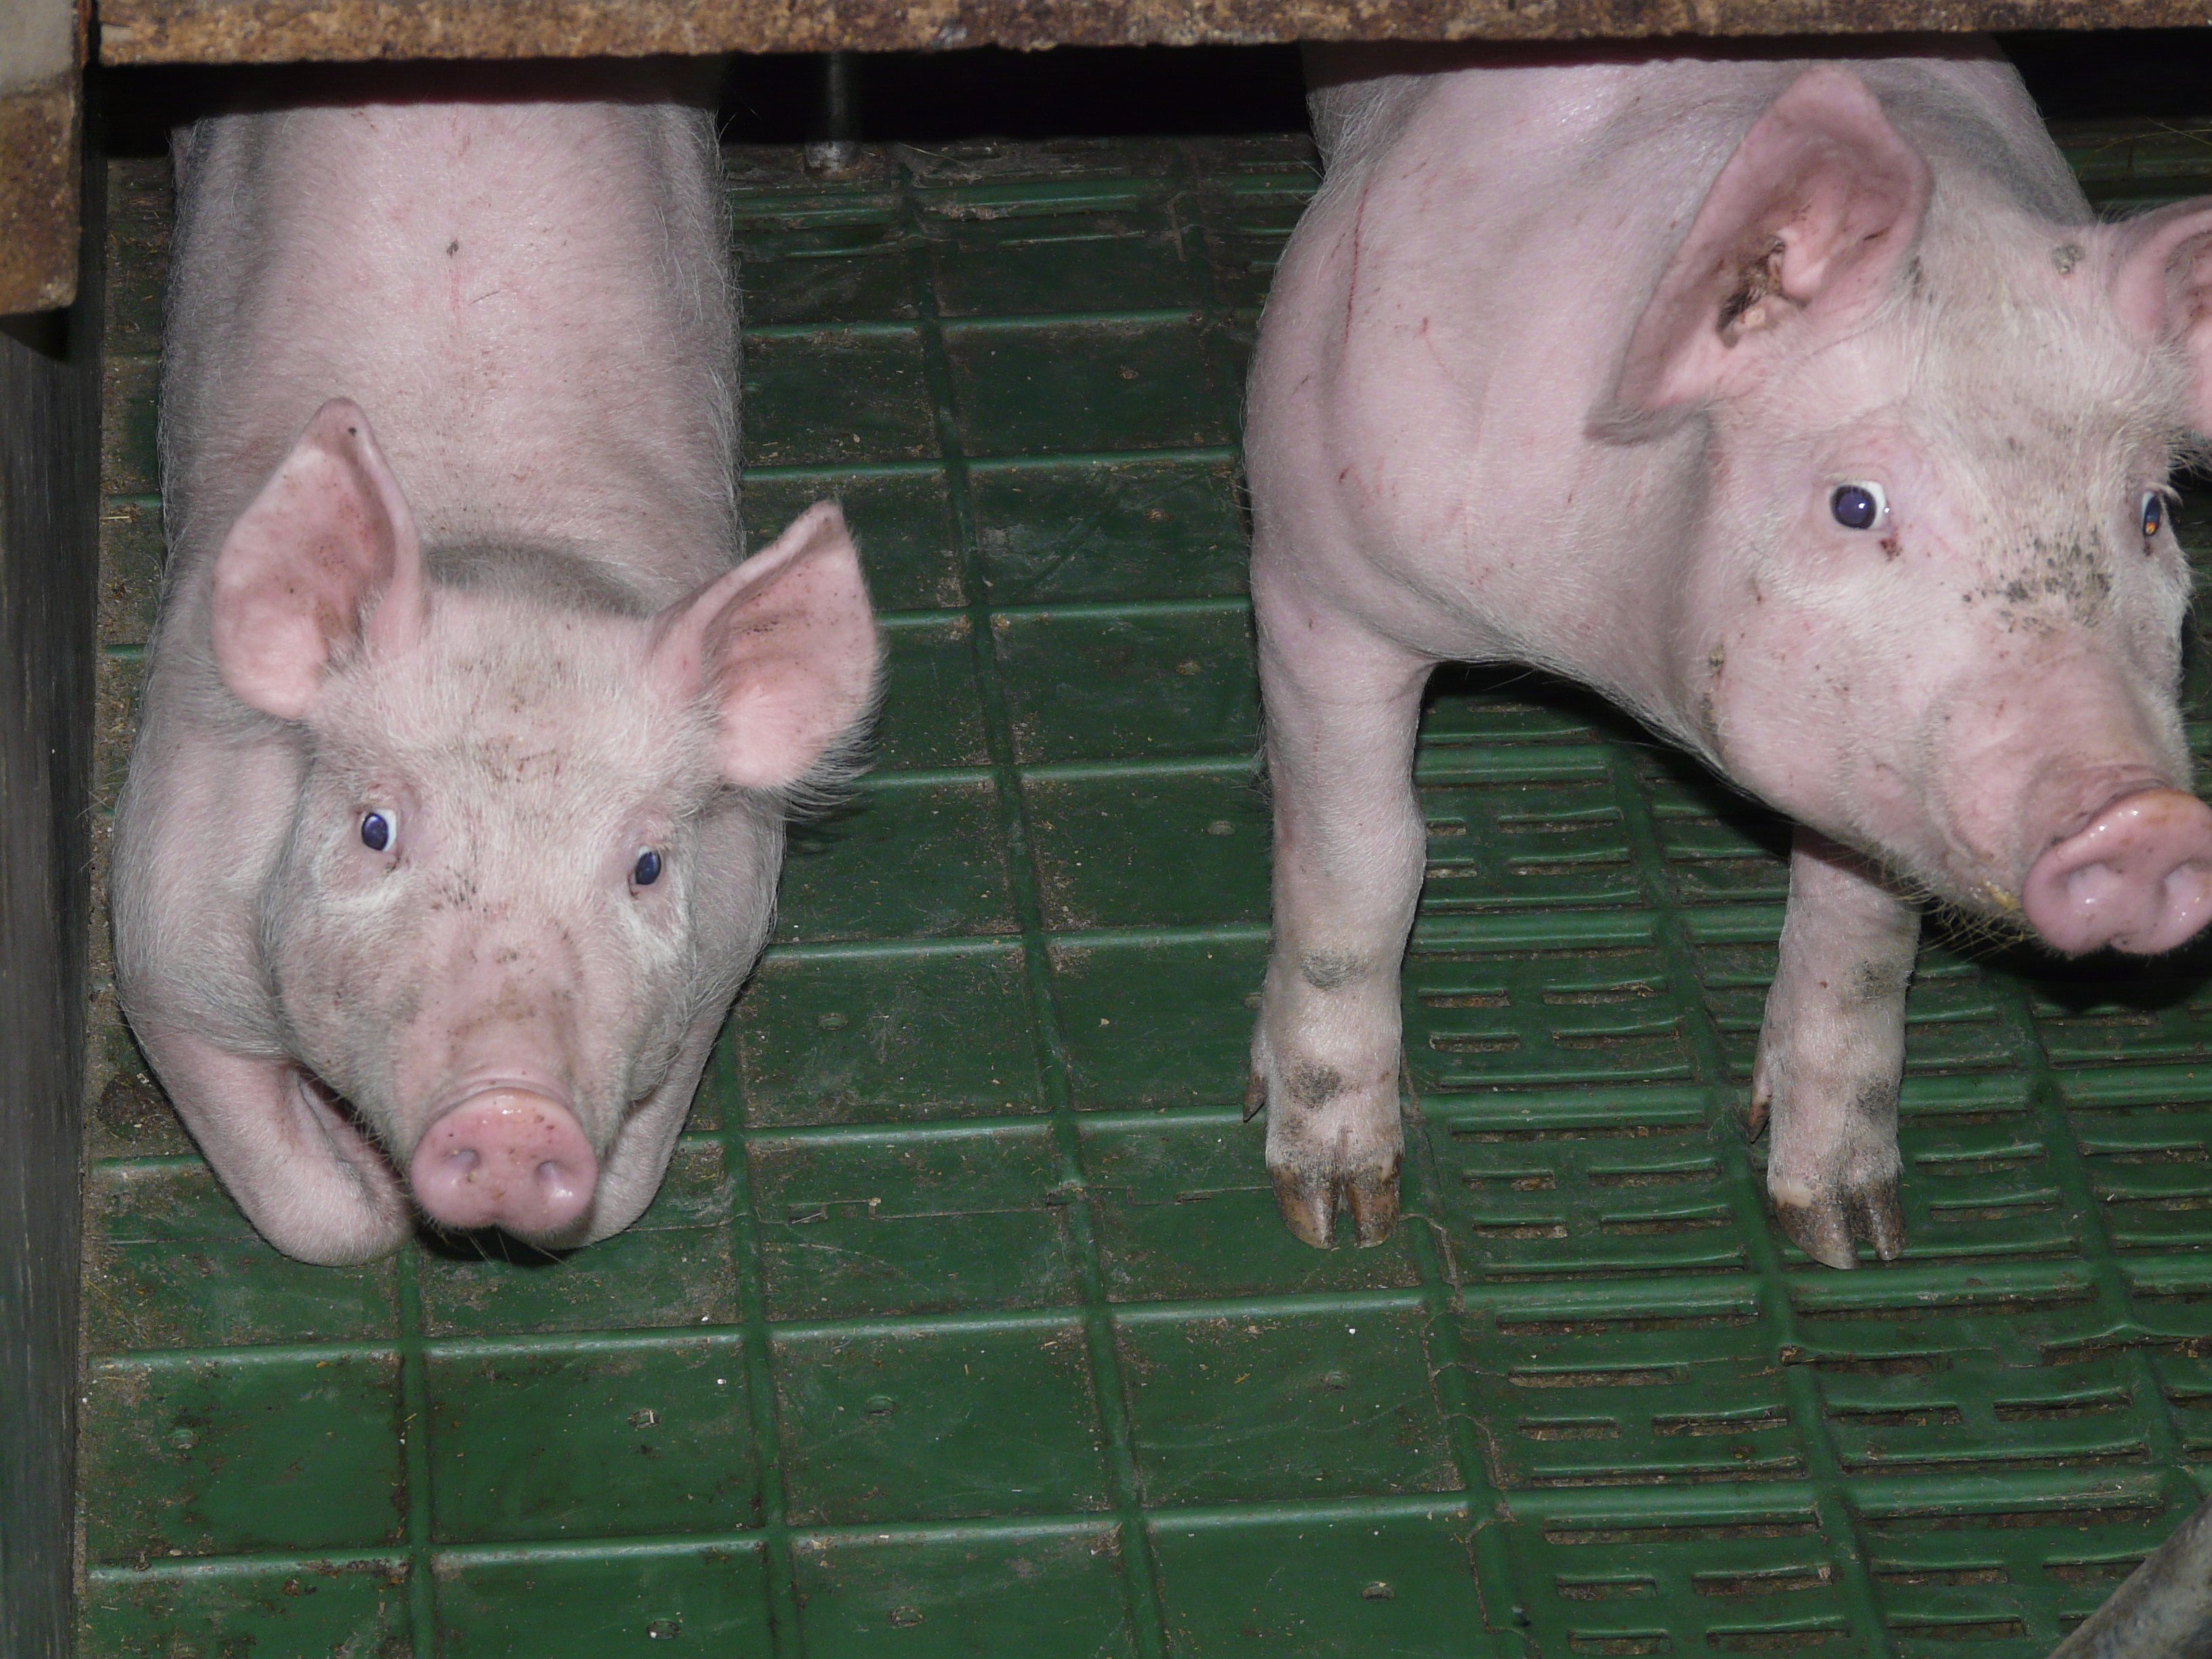
sweet, animal, cute, pet, young, livestock, mammal, pink, fauna, piglet, stall, vertebrate, pig, breeding, domestic pig, pig breeding, pig like mammal